Tiger Woods PGA Tour 10

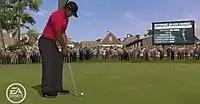
A player (playing as Tiger Woods) attempting a putt in the game.

"Tiger Woods PGA Tour 10" features the U.S. Open, the USGA Championship and the USGA's Rules of Golf for the first time in the franchise's history. The Weather Channel (Forecast Channel on the Wii) provides dynamic weather data for the game. The new "Tournament Challenge" mode allows players to replicate famous shots and moments from the PGA Tour's history.